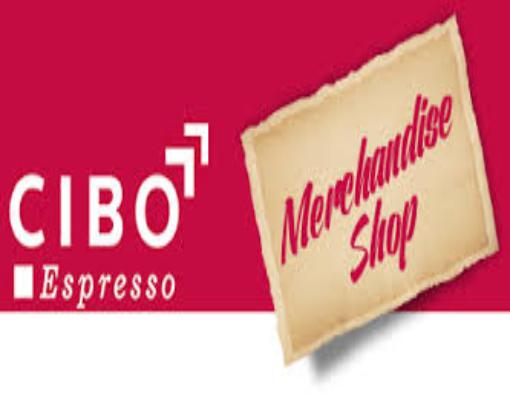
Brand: Cibo Espresso
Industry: Food